Thrissur Pooram

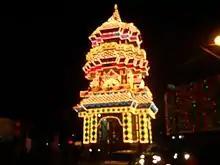
Illumination of Poora Pandal

The Thrissur "Pooram" is an annual Hindu temple festival held in Thrissur, Kerala, India. It is held at the Vadakkunnathan Temple in Thrissur every year on the "Pooram" day—the day when the moon rises with the "Pooram" star in the Malayalam Calendar month of "Medam". It is the largest and most famous of all poorams in India. Thrissur pooram is also one of the largest festivals in Asia with more than 1 million visitors. The Thrissur "Pooram" Exhibition is conducted over a period of 40 to 50 days during the Thrissur Pooram.